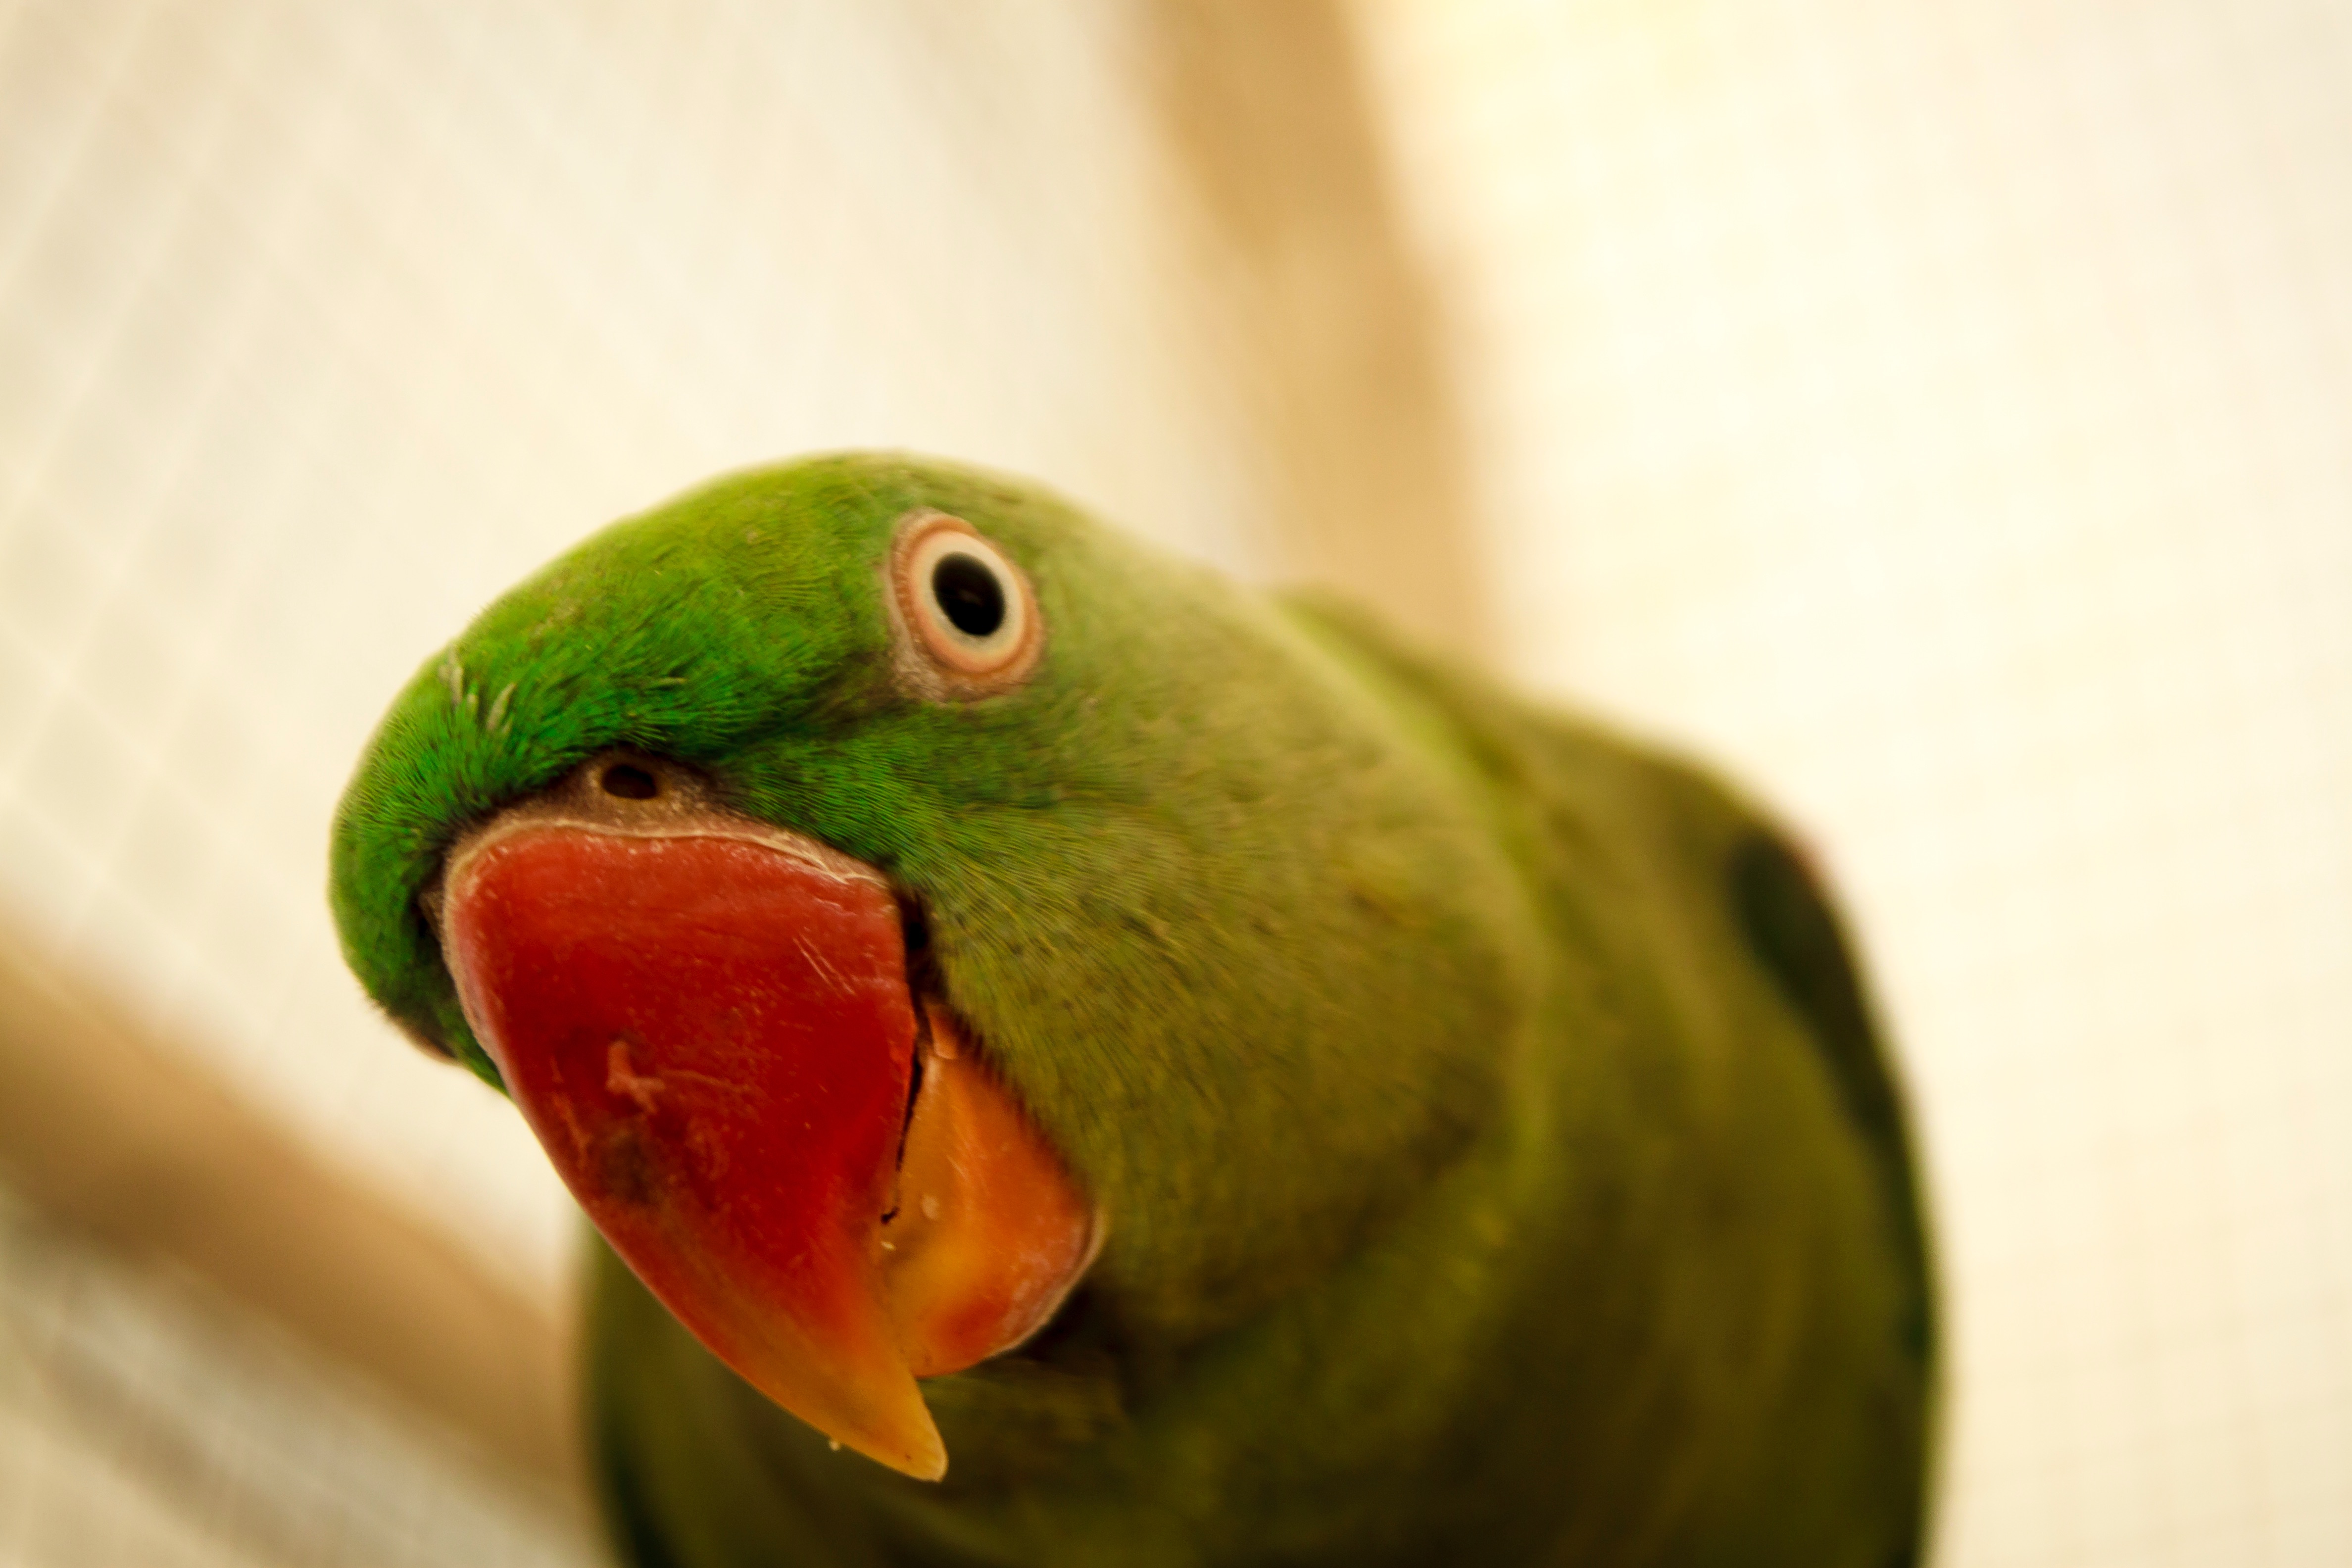
bird, green, beak, fauna, lovebird, close up, vertebrate, parrot, parakeet, macro photography, common pet parakeet